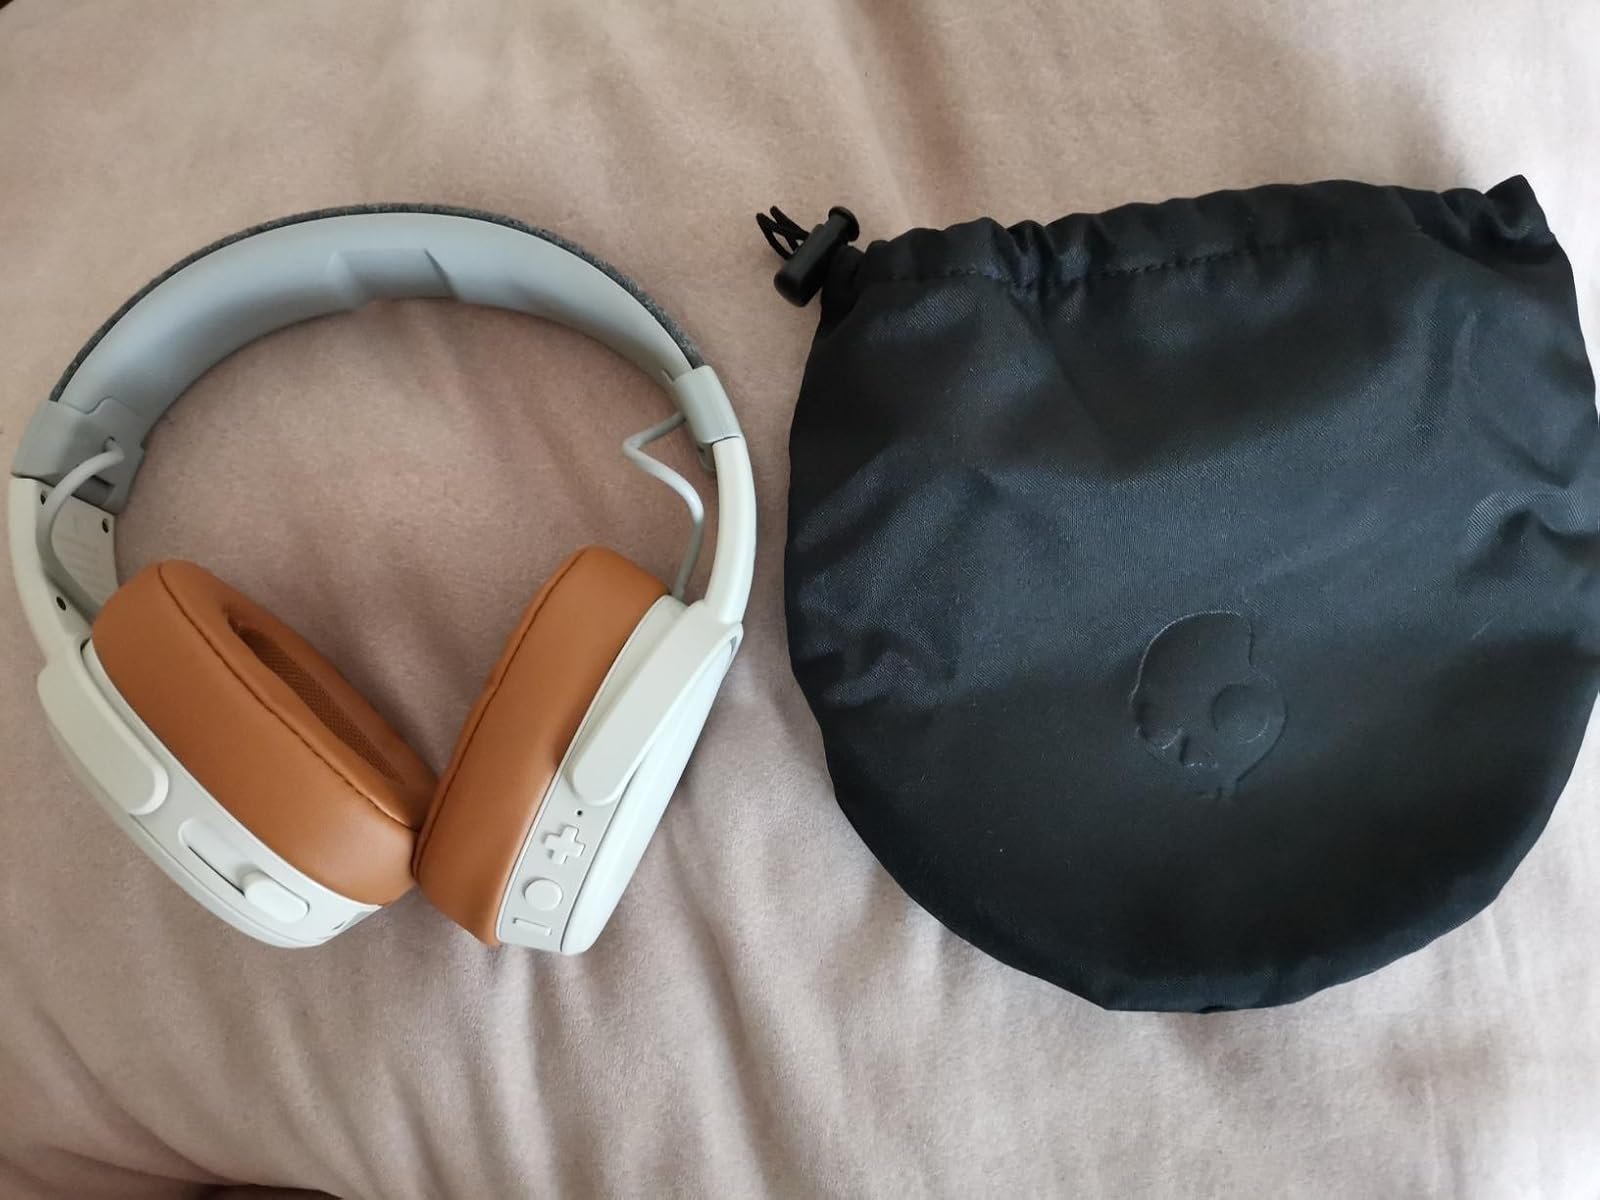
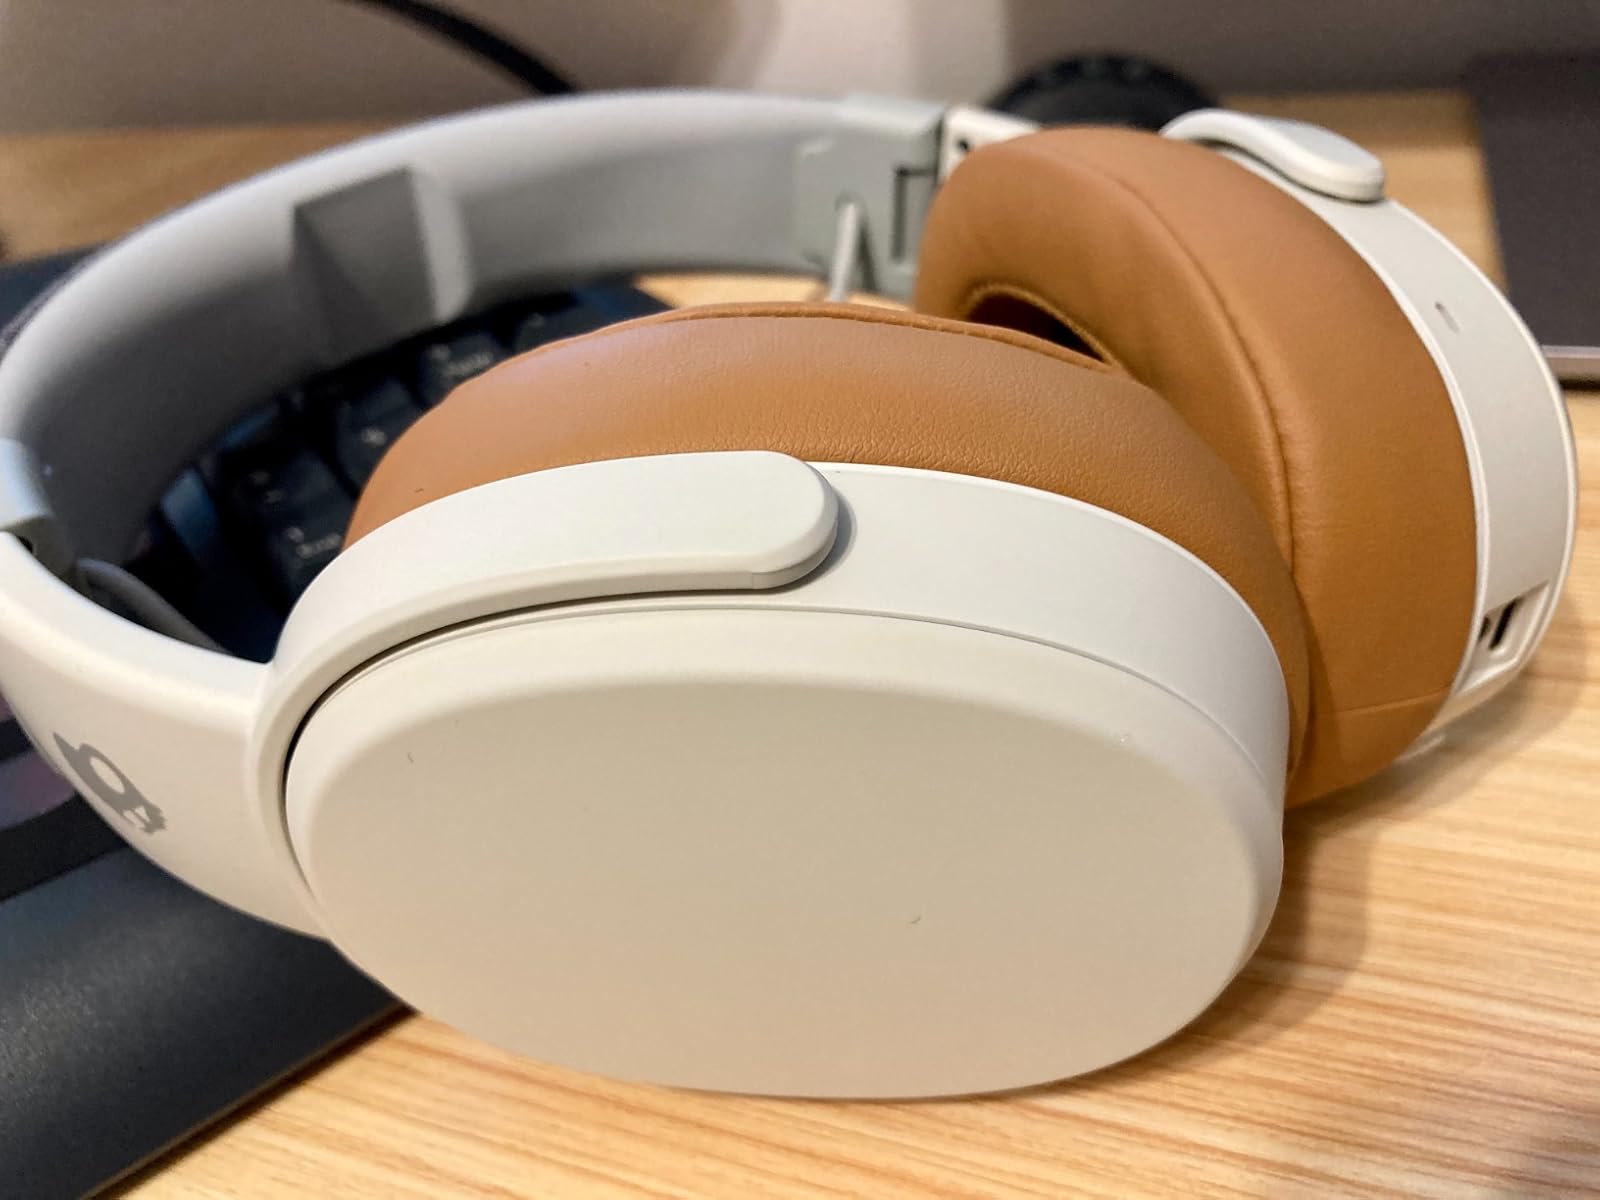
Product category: headphones
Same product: yes